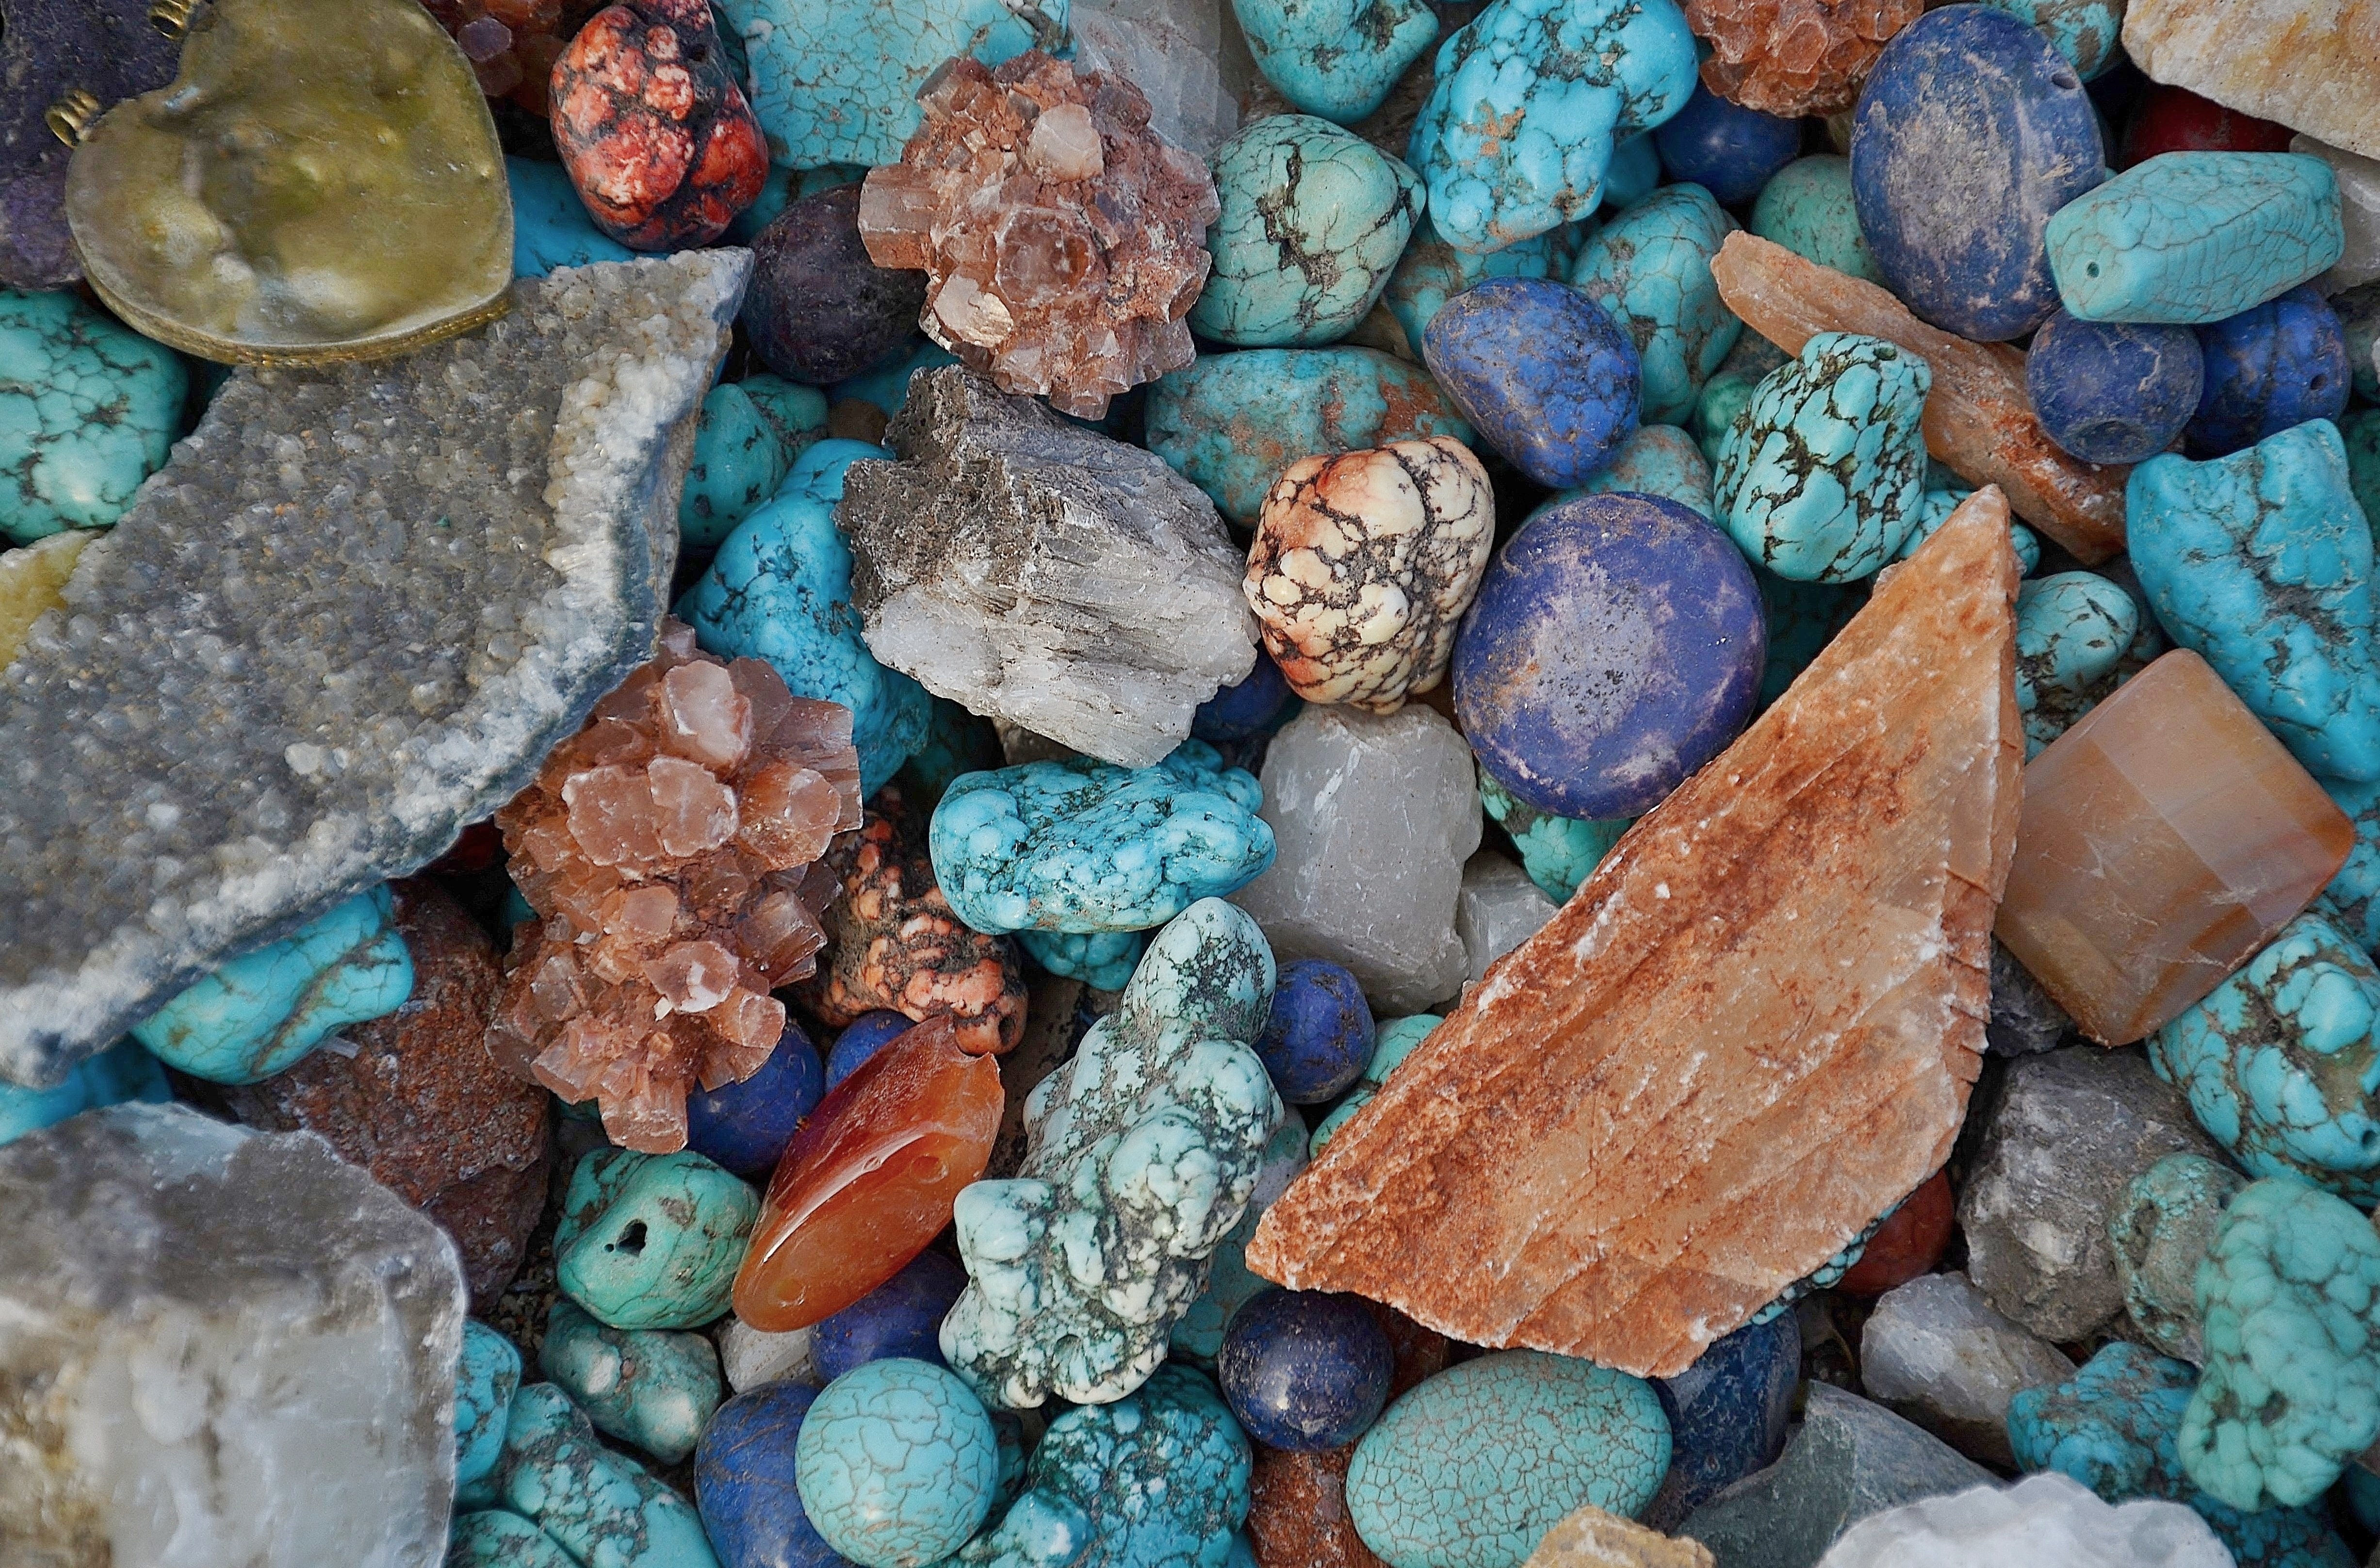
rock, light, stone, color, pebble, blue, material, transparent, jewellery, rocks, stones, turquoise, pebbles, violet, bright, amethyst, gem, crystal, glassy, mineral, quartz, healing stone, reflexes, semi precious stone, dark purple, fashion accessory